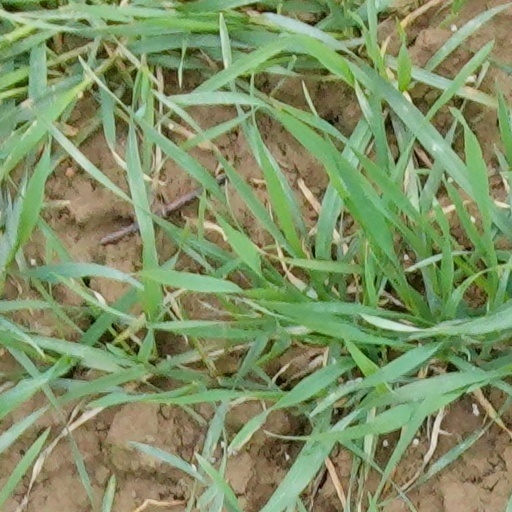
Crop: wheat